Young Catherine

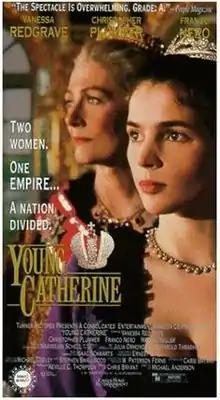
VHS cover, featuring Vanessa Redgrave and Julia Ormond

Young Catherine is a 1991 British TV miniseries based on the early life of Catherine II of Russia. Directed by Michael Anderson, it stars Julia Ormond as Catherine and Vanessa Redgrave as Empress Elizabeth.